Elif Keskin

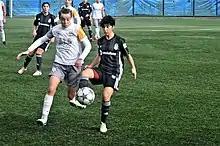
Elif Keskin (black) of Beşiktaş playing in the 2018–19 Women's First League against ALG Spor.

Elif Keskinobtained her license from Beşiktaş J.K. on 30 May 2014. She debuted for her team in the Turkish Women's First League match on 5 February 2017. In the 2018–19 Women's First League season, she enjoyed her team'league champion title.